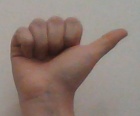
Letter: dhad